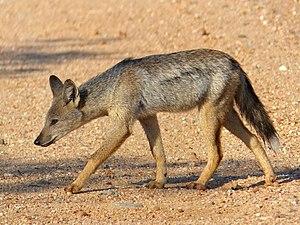
Le Chacal à flancs rayés est une espèce de Carnivores du genre Canis, de la famille des Canidés.